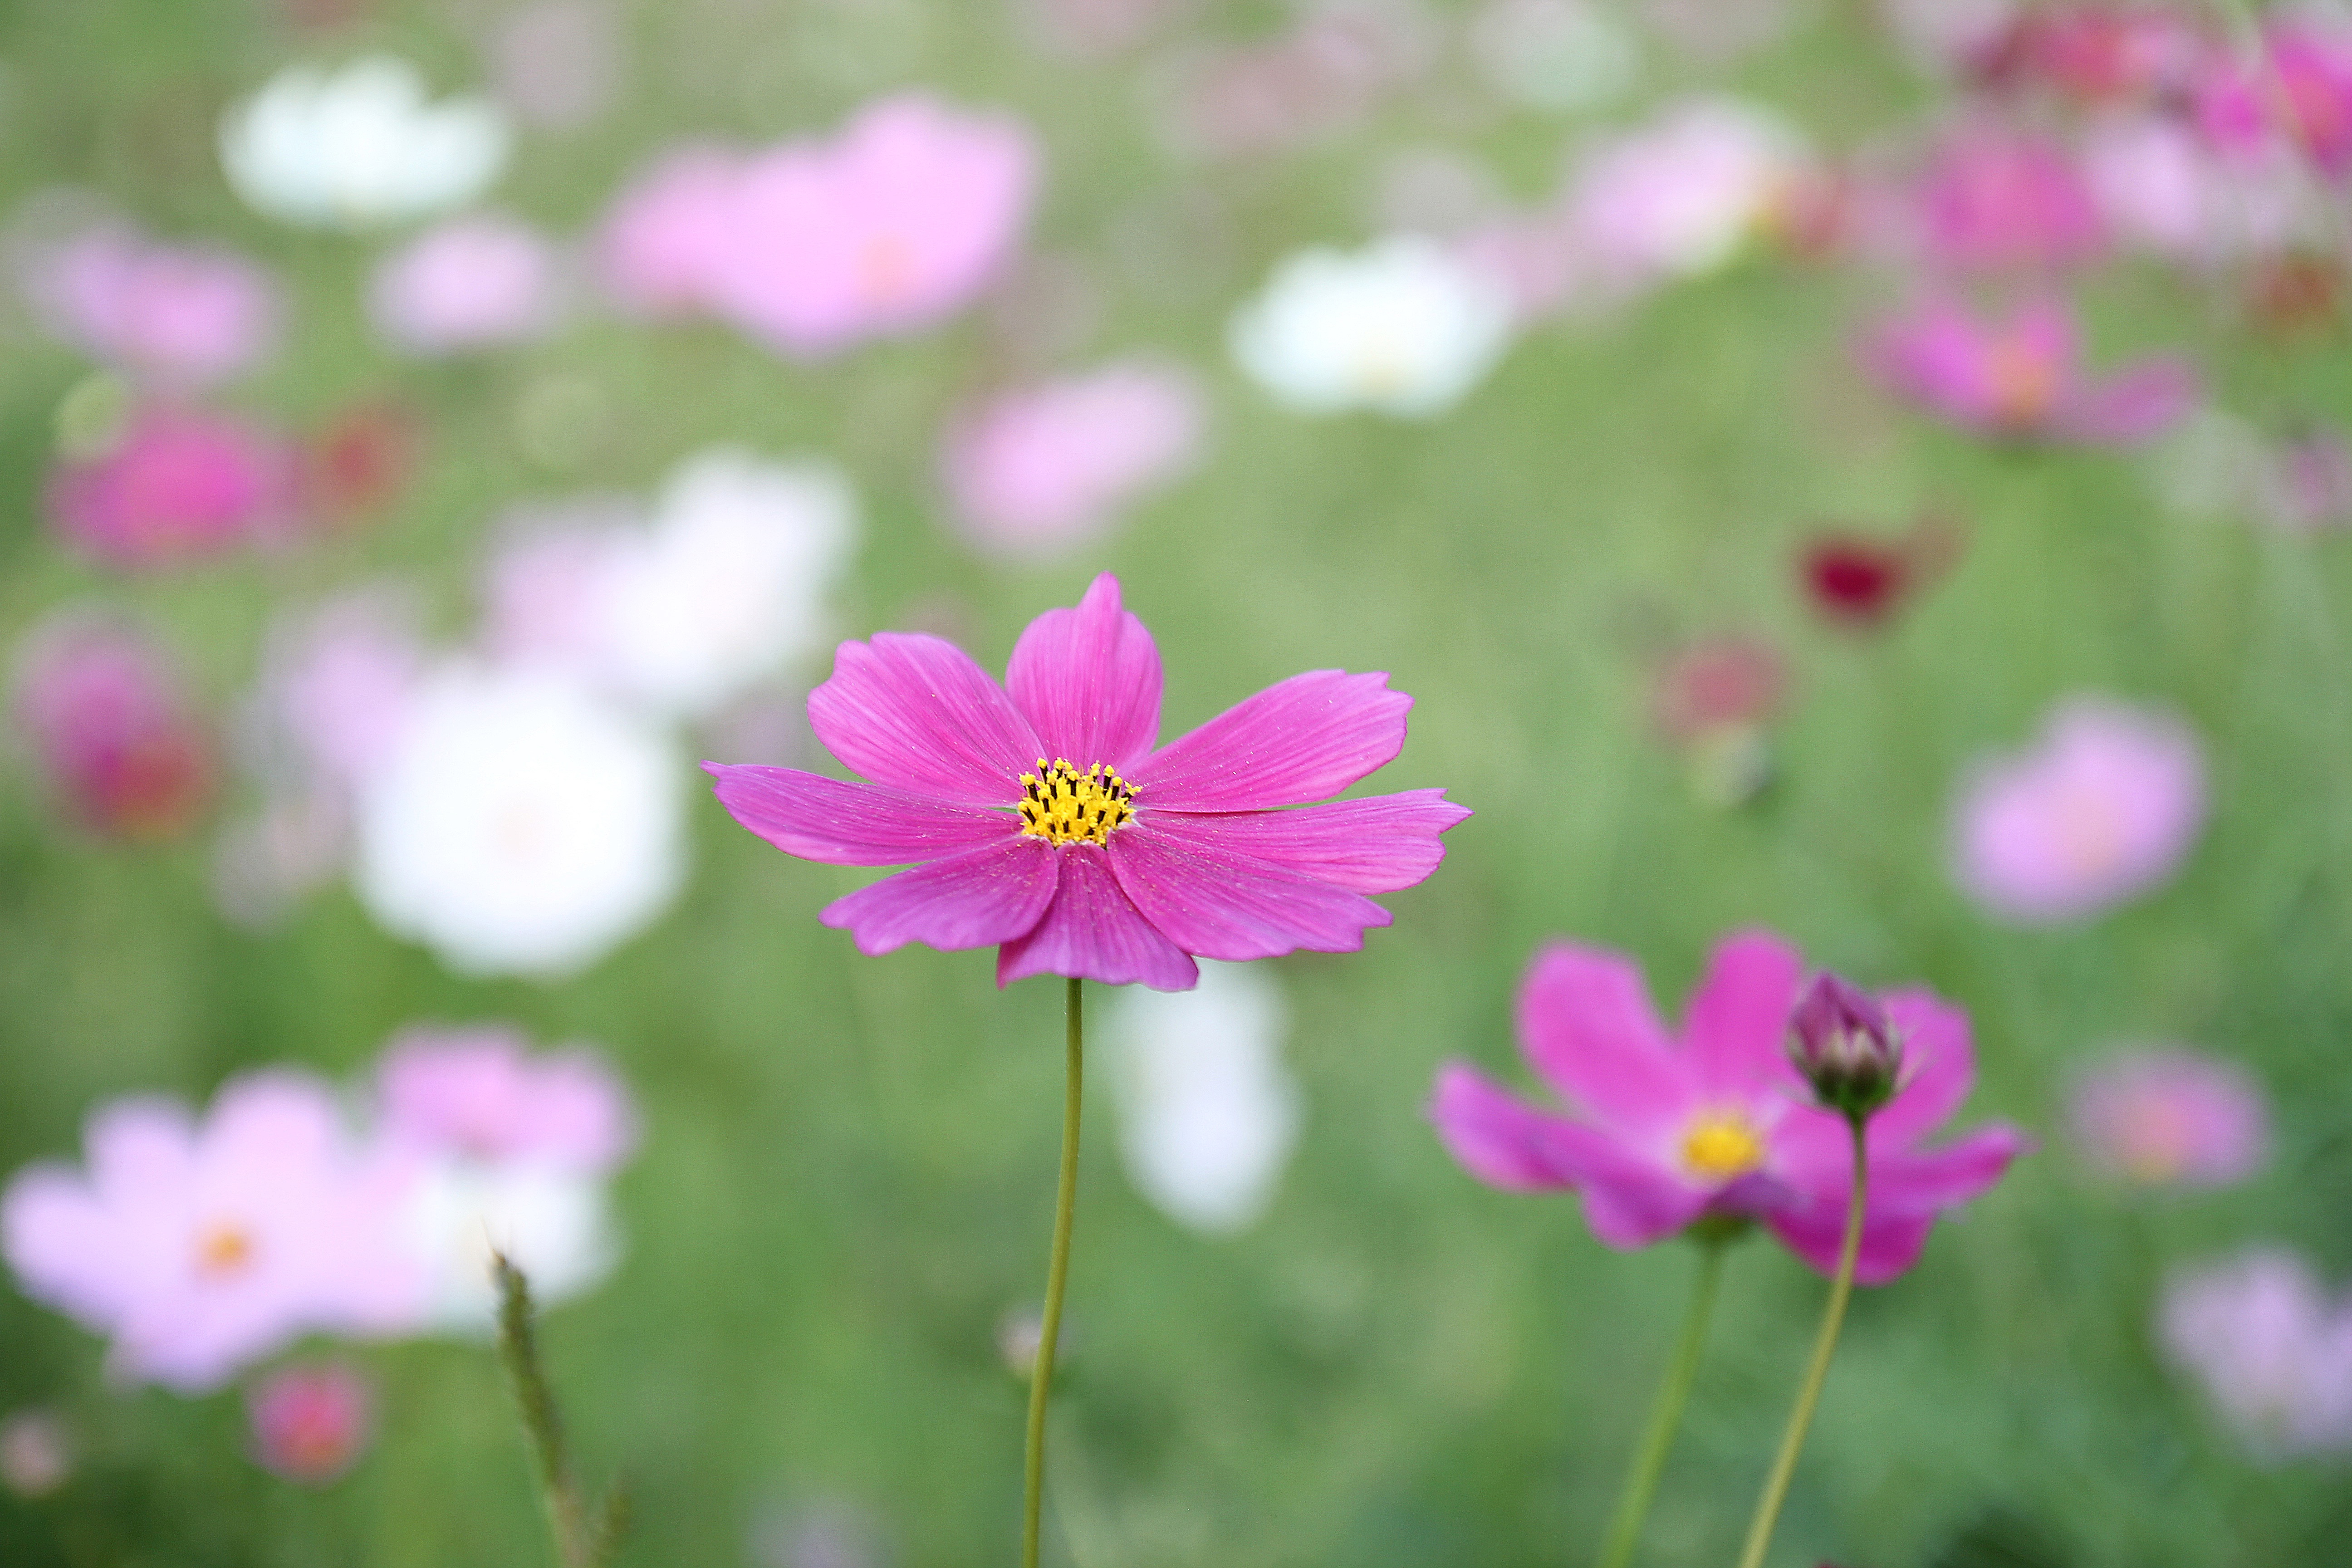
nature, blossom, plant, field, meadow, cosmos, flower, petal, bloom, natural, fresh, blooming, colorful, garden, pink, flora, wildflower, gardening, bright, macro photography, flowering plant, cosmos flower, daisy family, annual plant, plant stem, land plant, garden cosmos